Tendon
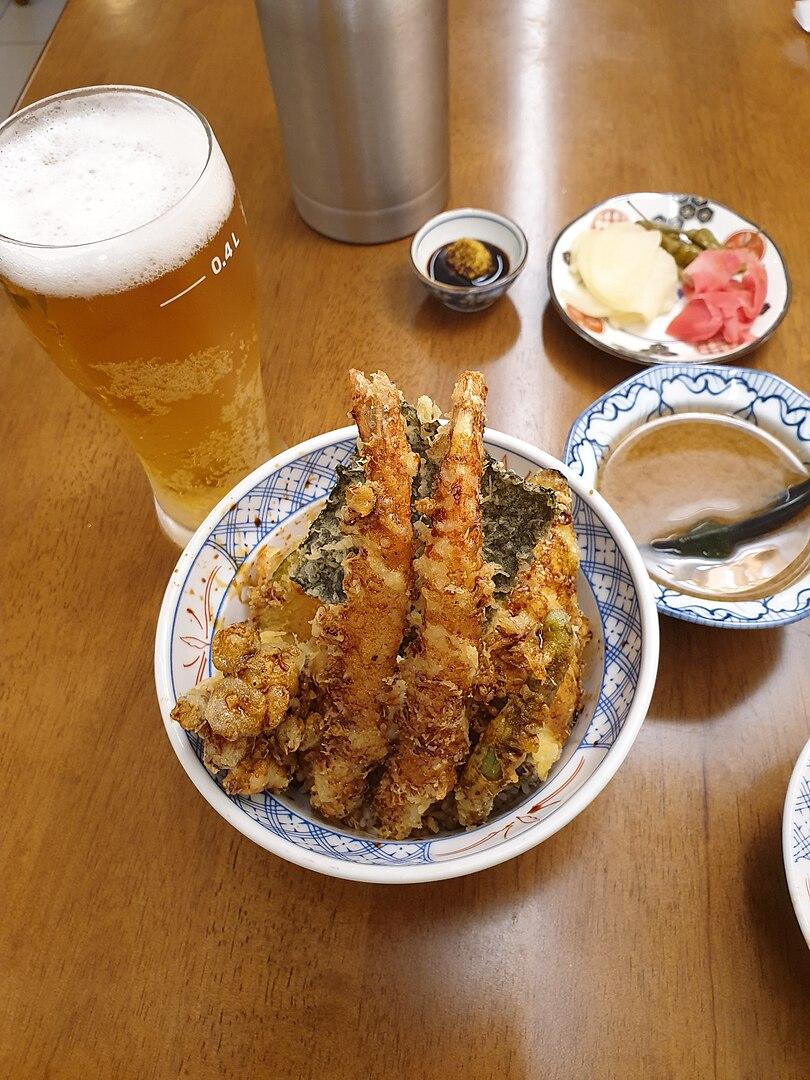
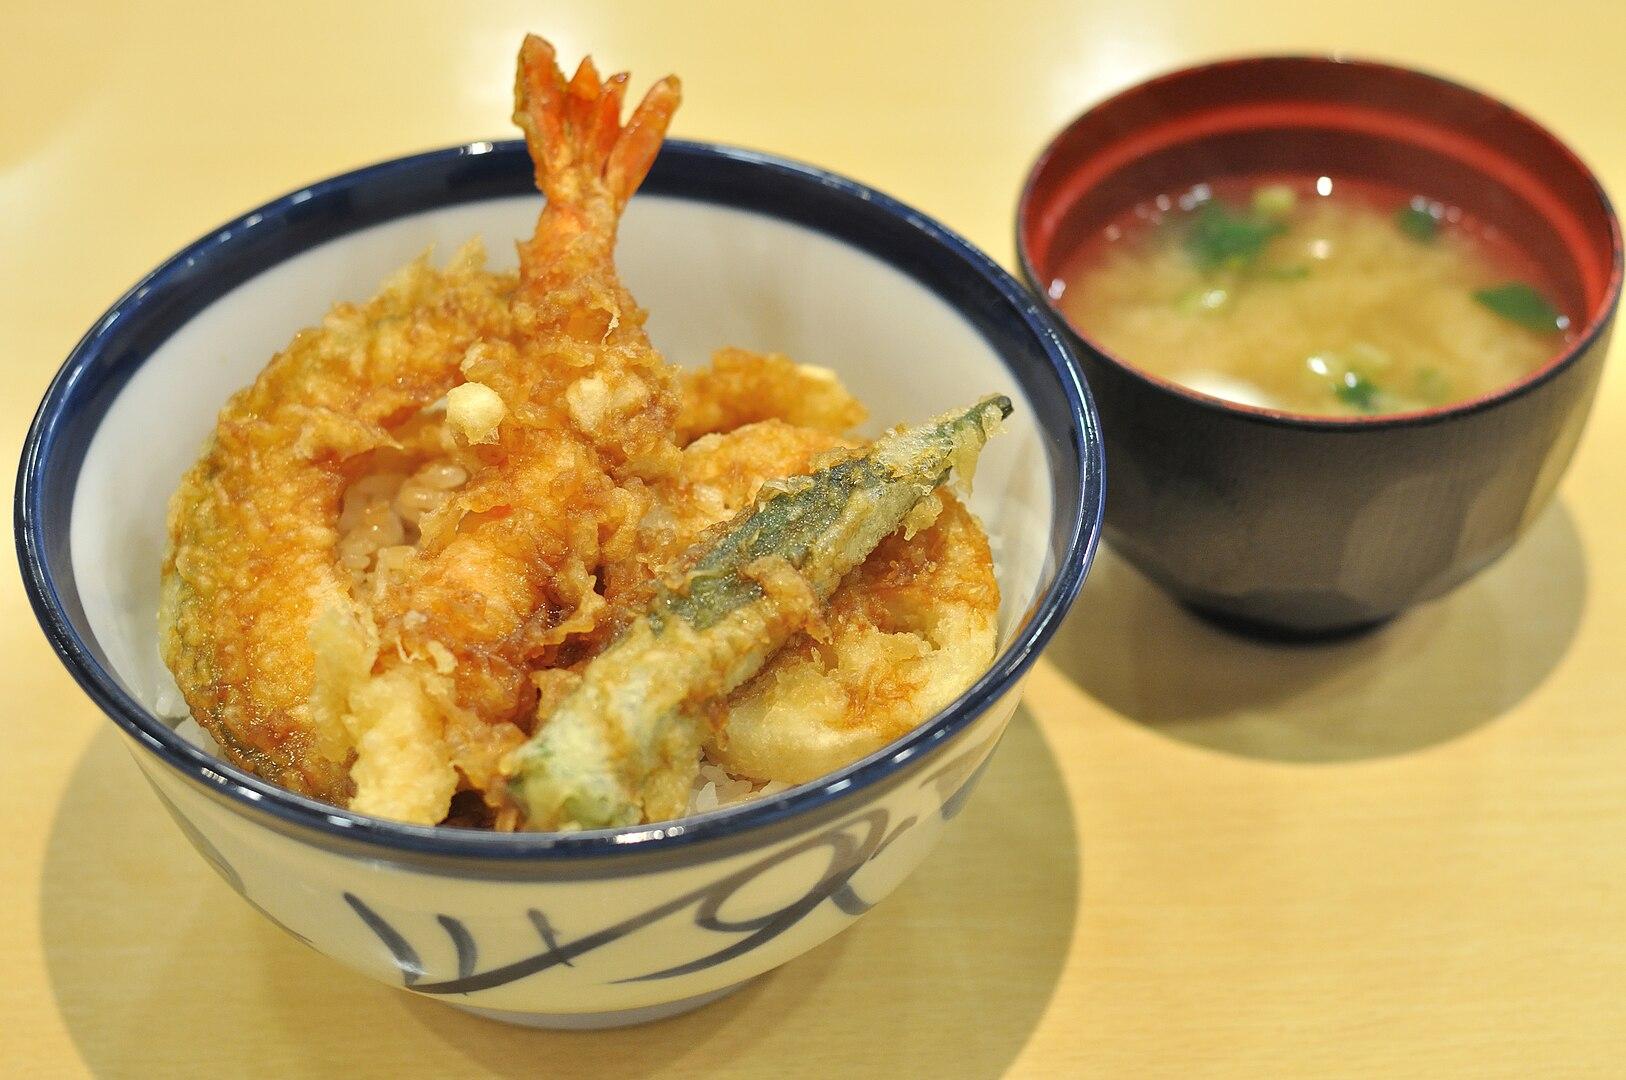
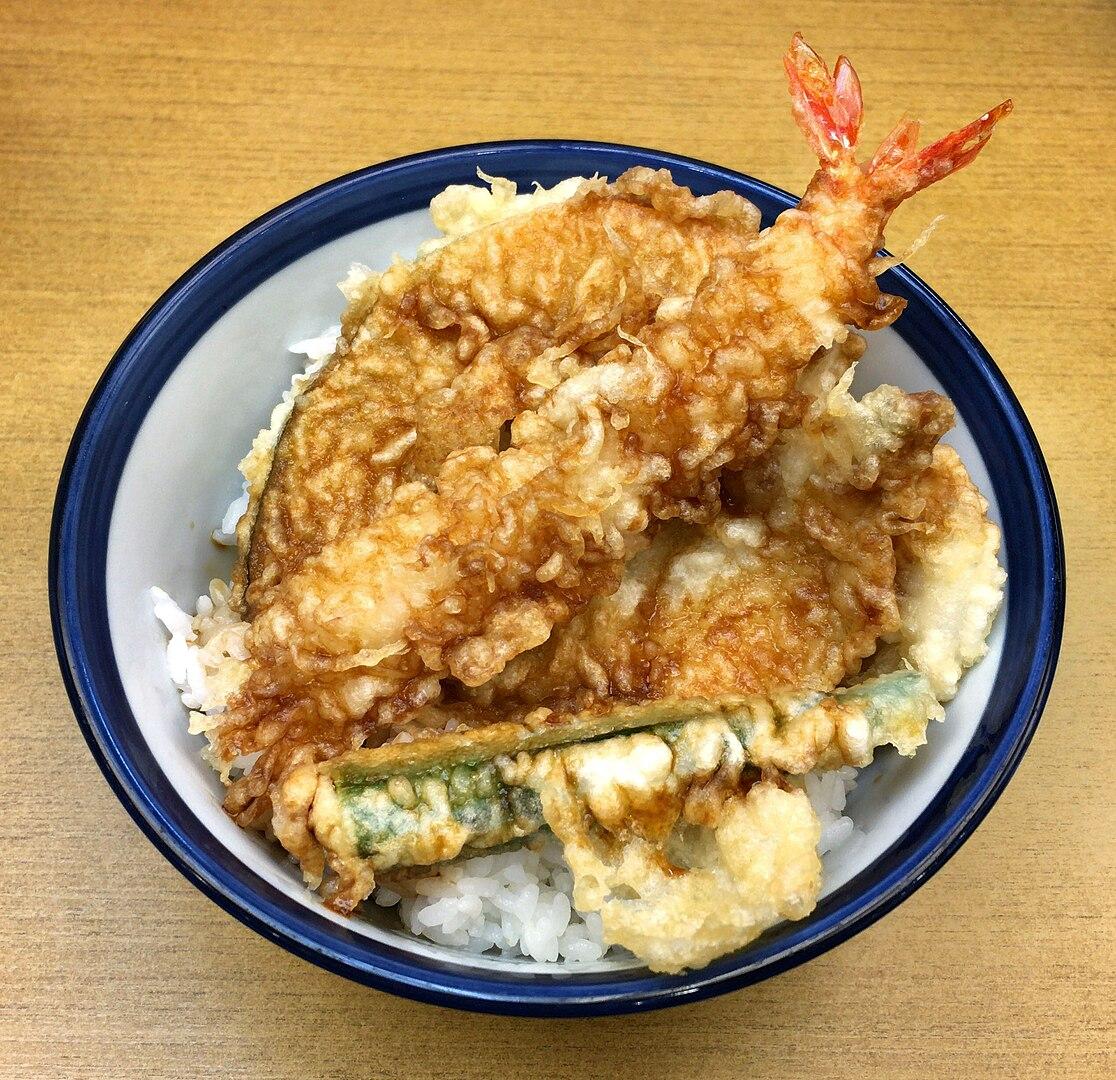
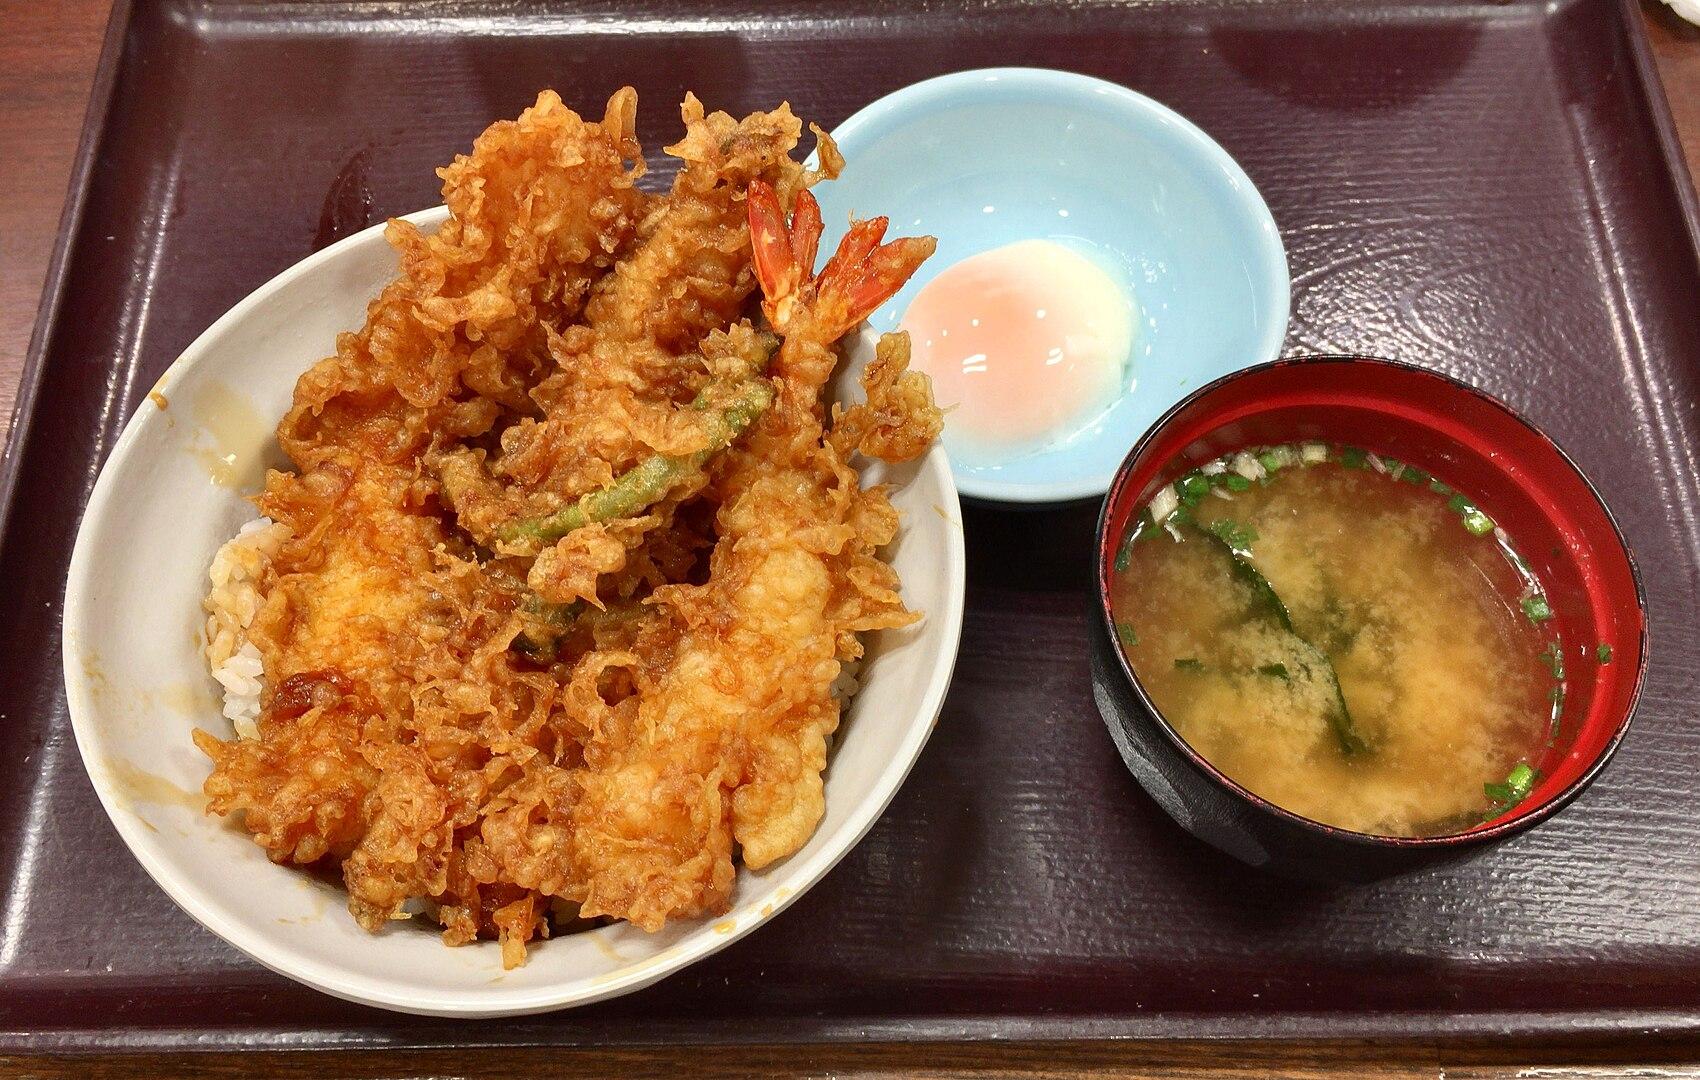
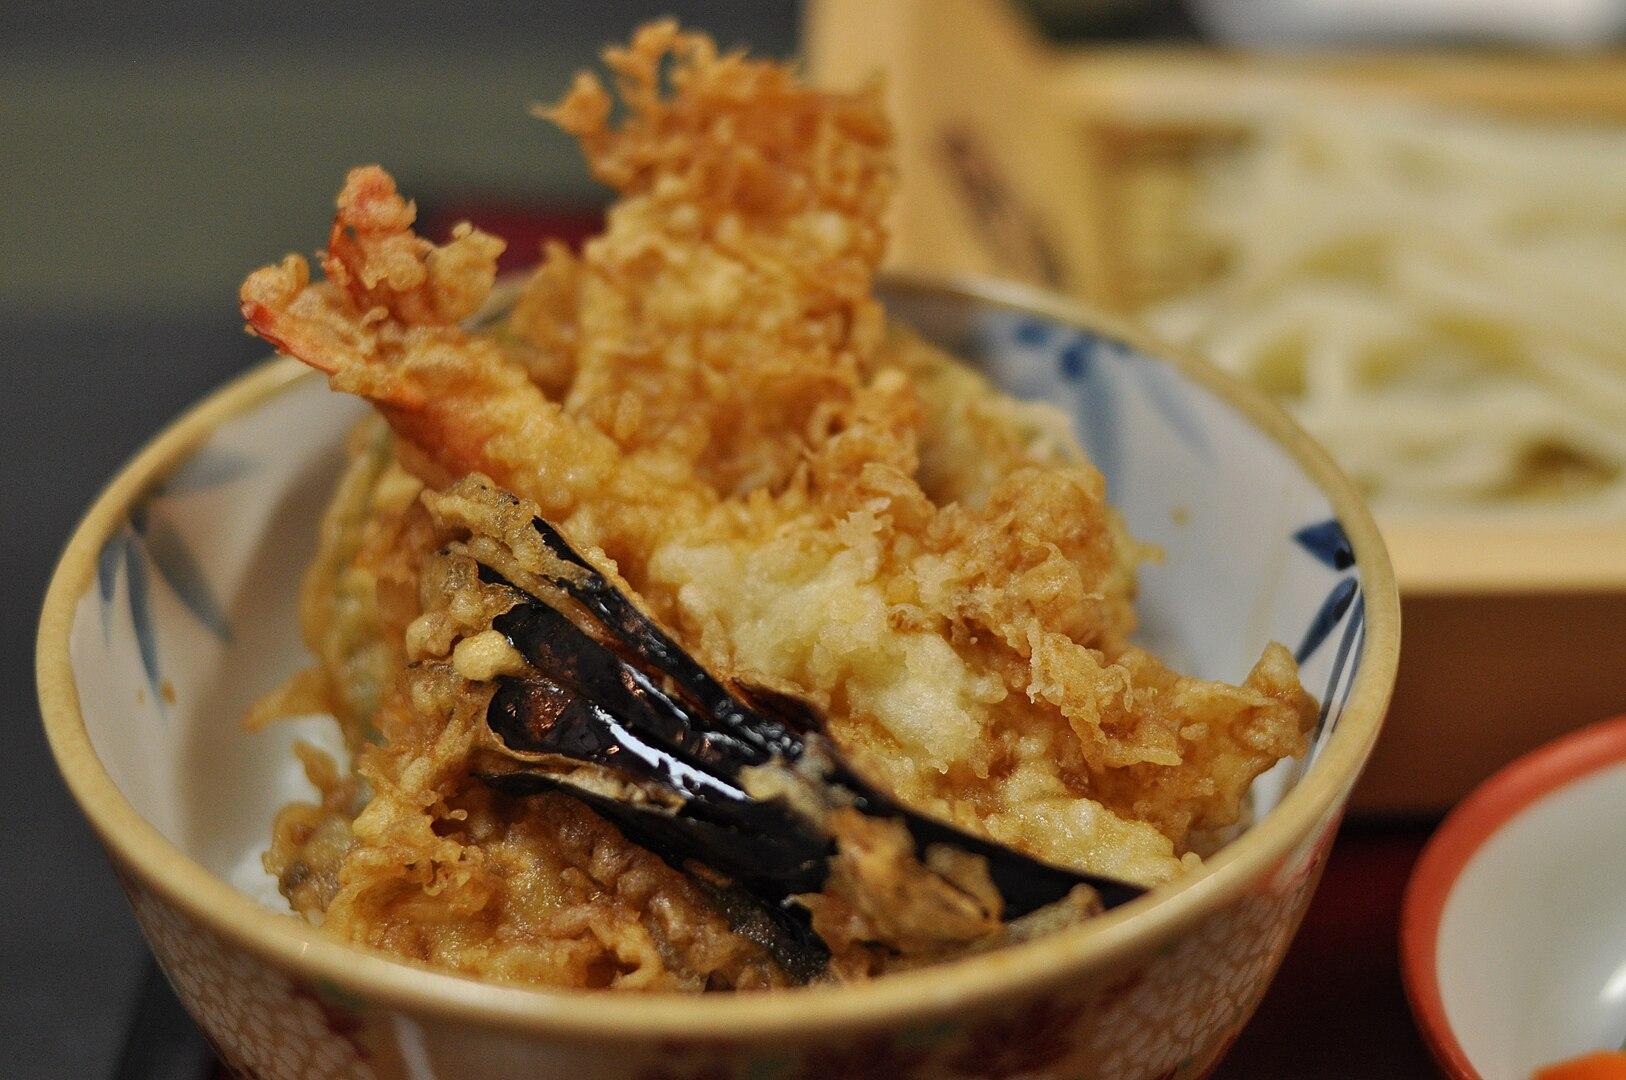
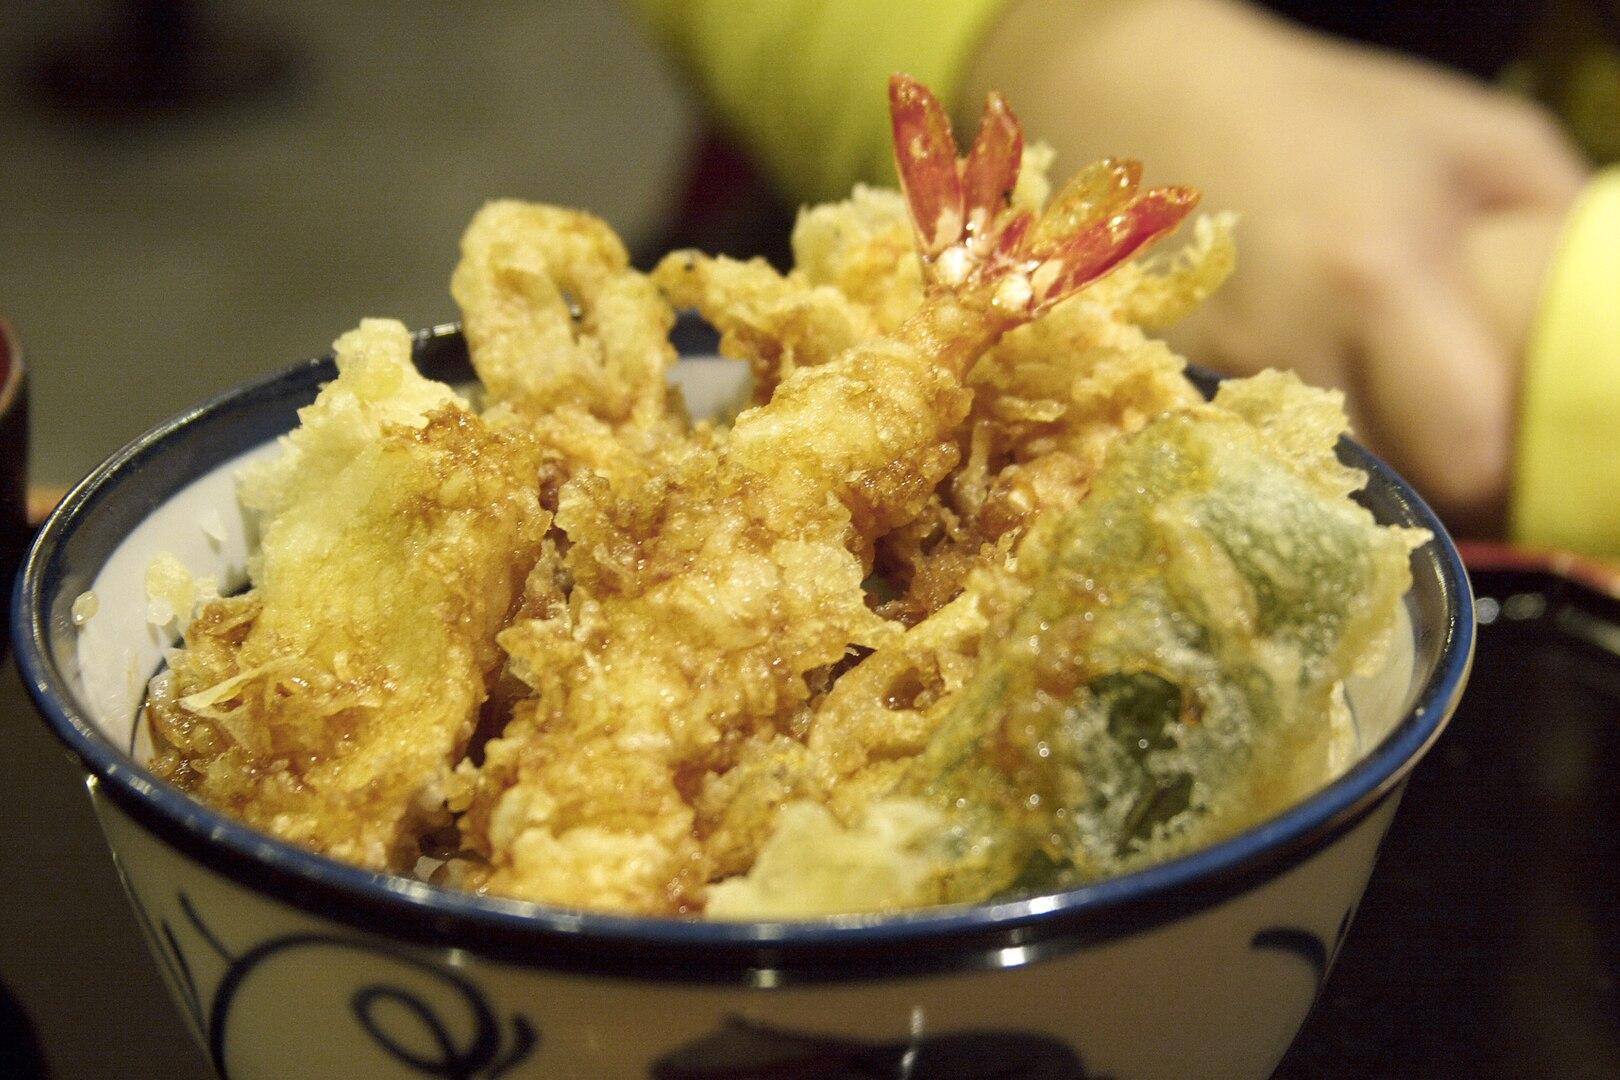
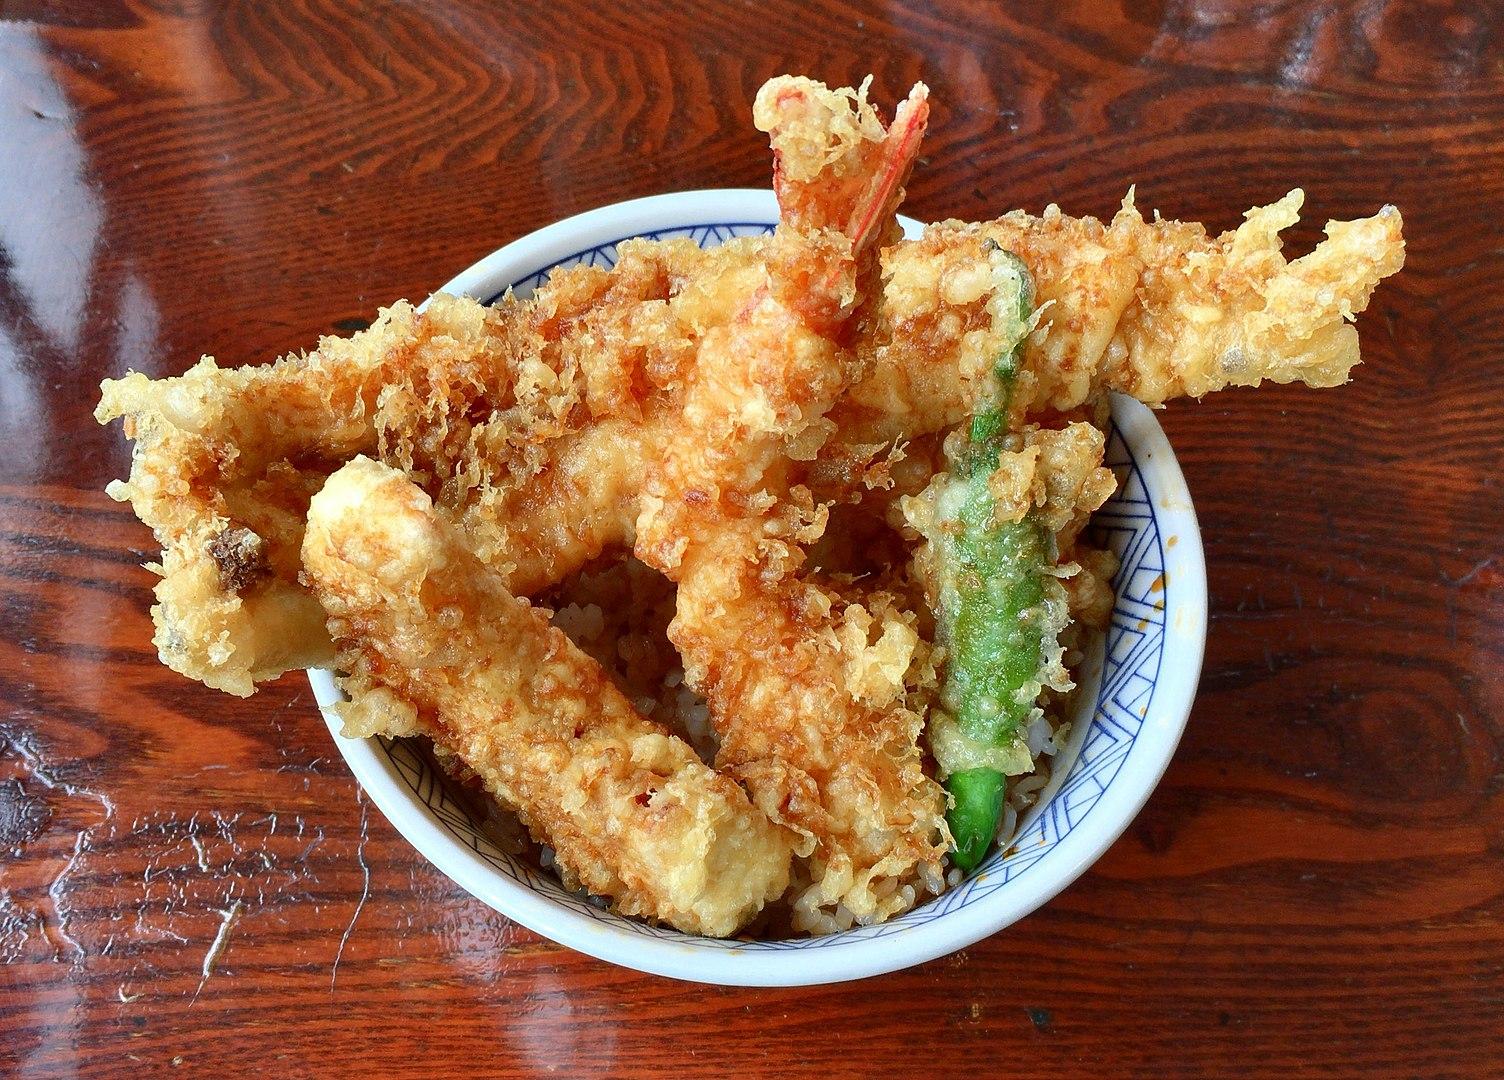
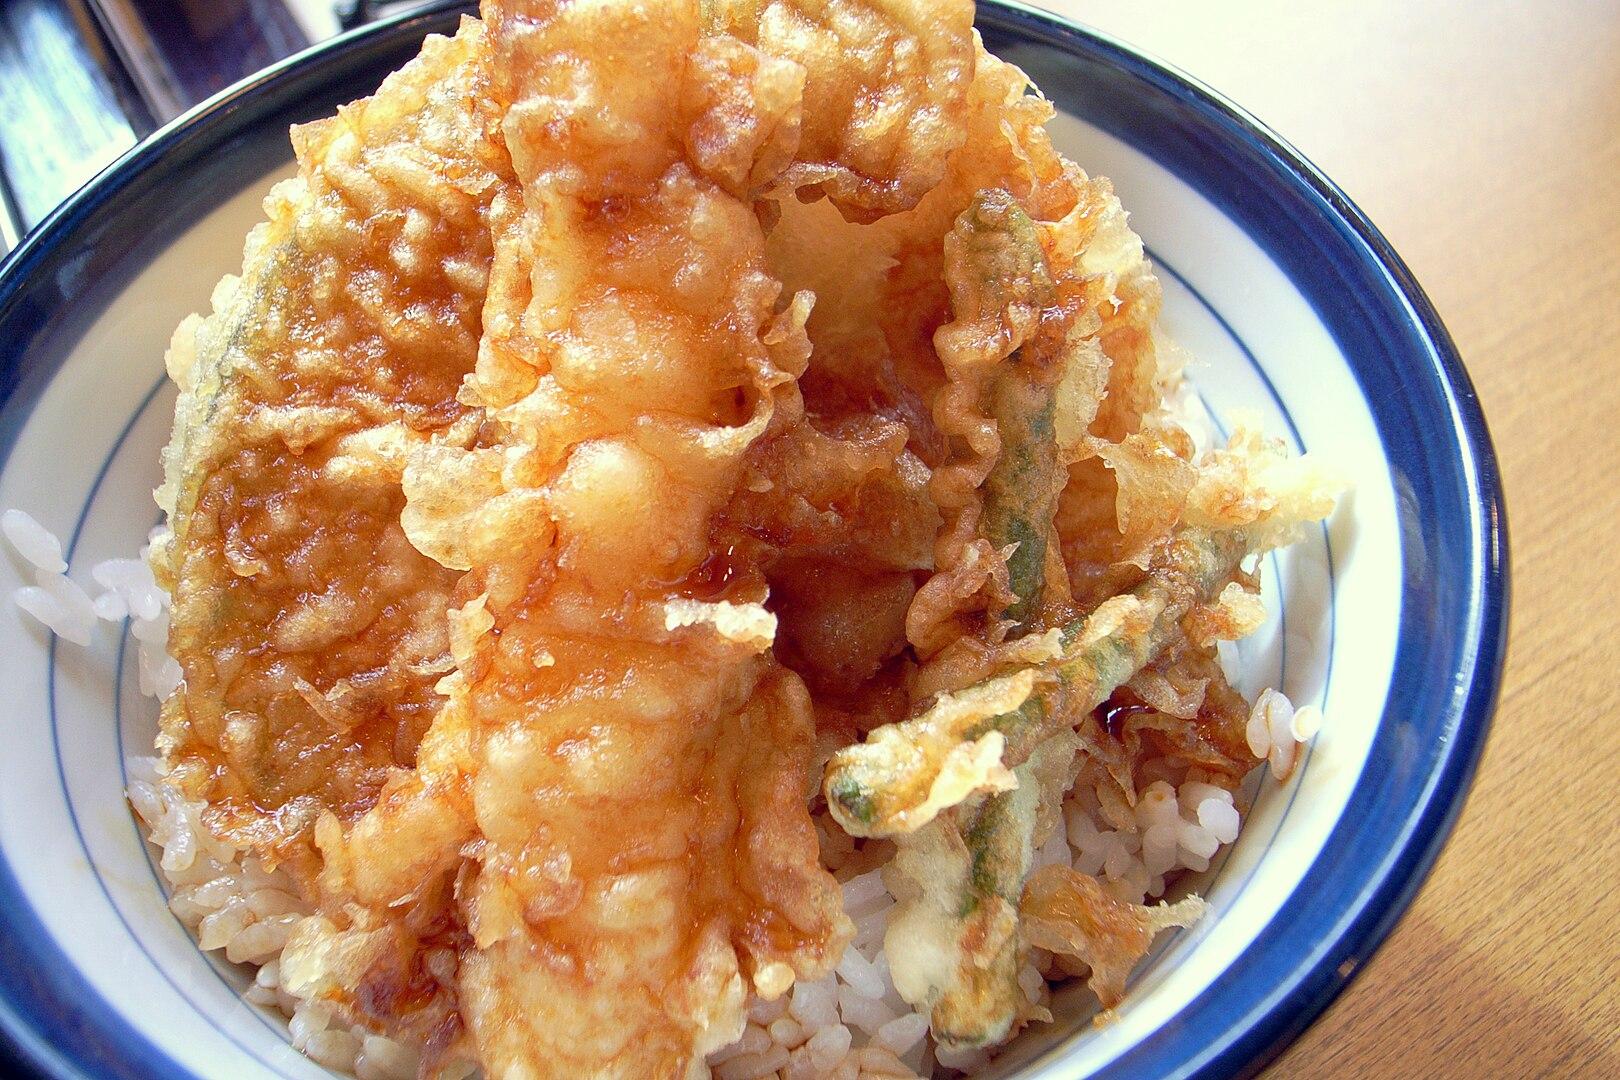
Also known as:
be - Belarusian: Домбуры
ca - Catalan: Donburi
de - German: Donburi
es - Spanish: Donburi
eu - Basque: Donburi
fa - Persian: دون‌بوری
fi - Finnish: Donburi
fr - French: Donburi
hy - Armenian: Դոմբուրի
id - Indonesian: Donburi
it - Italian: Donburi
ja - Japanese: 丼物
jv - Javanese: Donburi
ko - Korean: 돈부리
ms - Malay: Donburi
nb - Norwegian Bokmål: Donburi
nl - Dutch: Donburi
pl - Polish: Donburi
pt - Portuguese: Donburi
ru - Russian: Домбури
sv - Swedish: Donburi
th - Thai: ดมบูริ
tr - Turkish: Donburi
uk - Ukrainian: Домбурі
vi - Vietnamese: Donburi
wuu - Wu: 丼物
yue - Cantonese: 日式大碗飯
zh - Chinese: 丼物
Category: rice (rice-bowl)
Cuisine: Japanese
Associated cuisines: Japanese
Area: Japan
Countries: Japan
Region: Eastern Asia, , , ,
Fried shrimp on a bowl of rice.